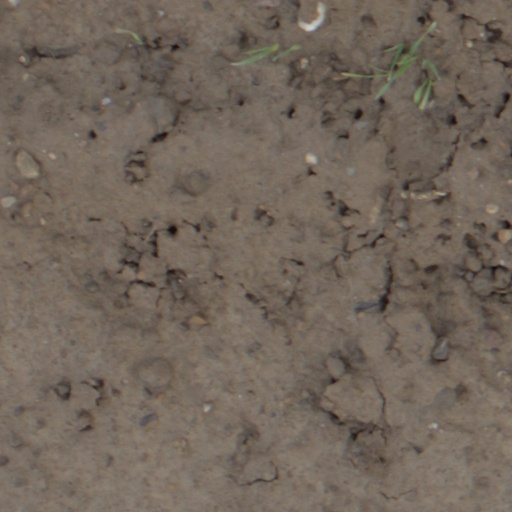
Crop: wheat